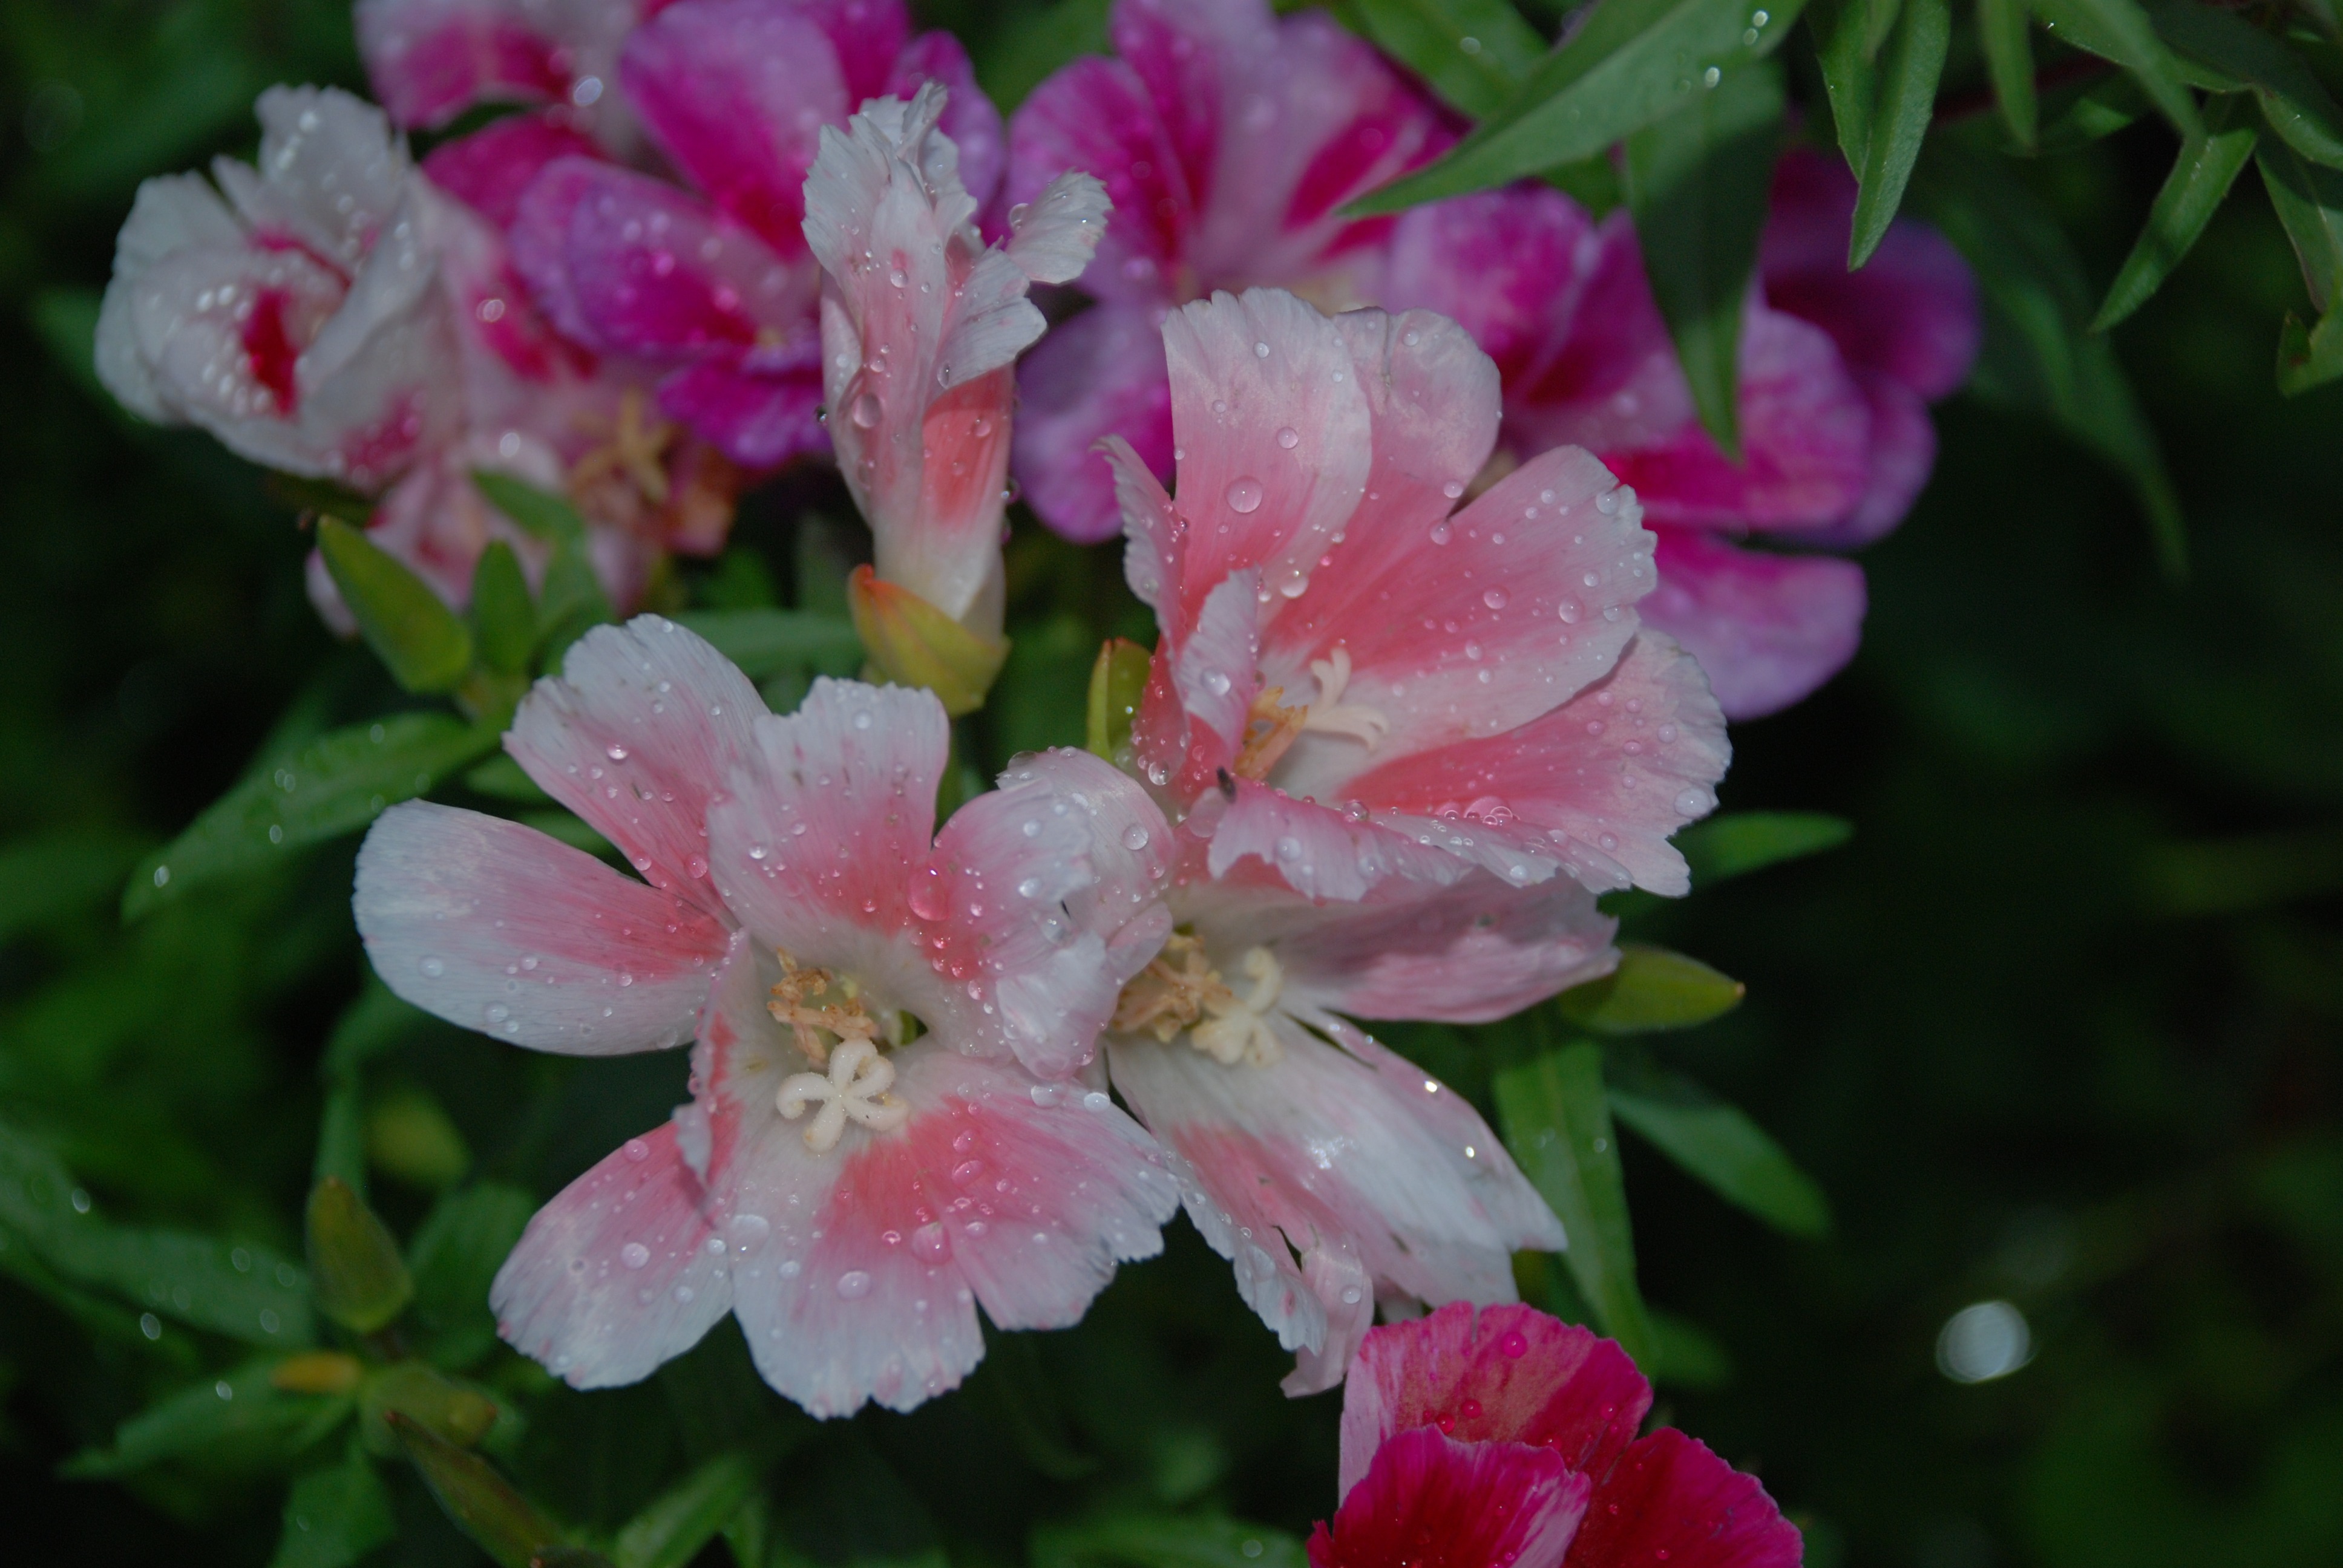
nature, blossom, plant, white, flower, rose, pink, flora, flowers, shrub, rhododendron, drops, lilac, azalea, flowering plant, woody plant, land plant